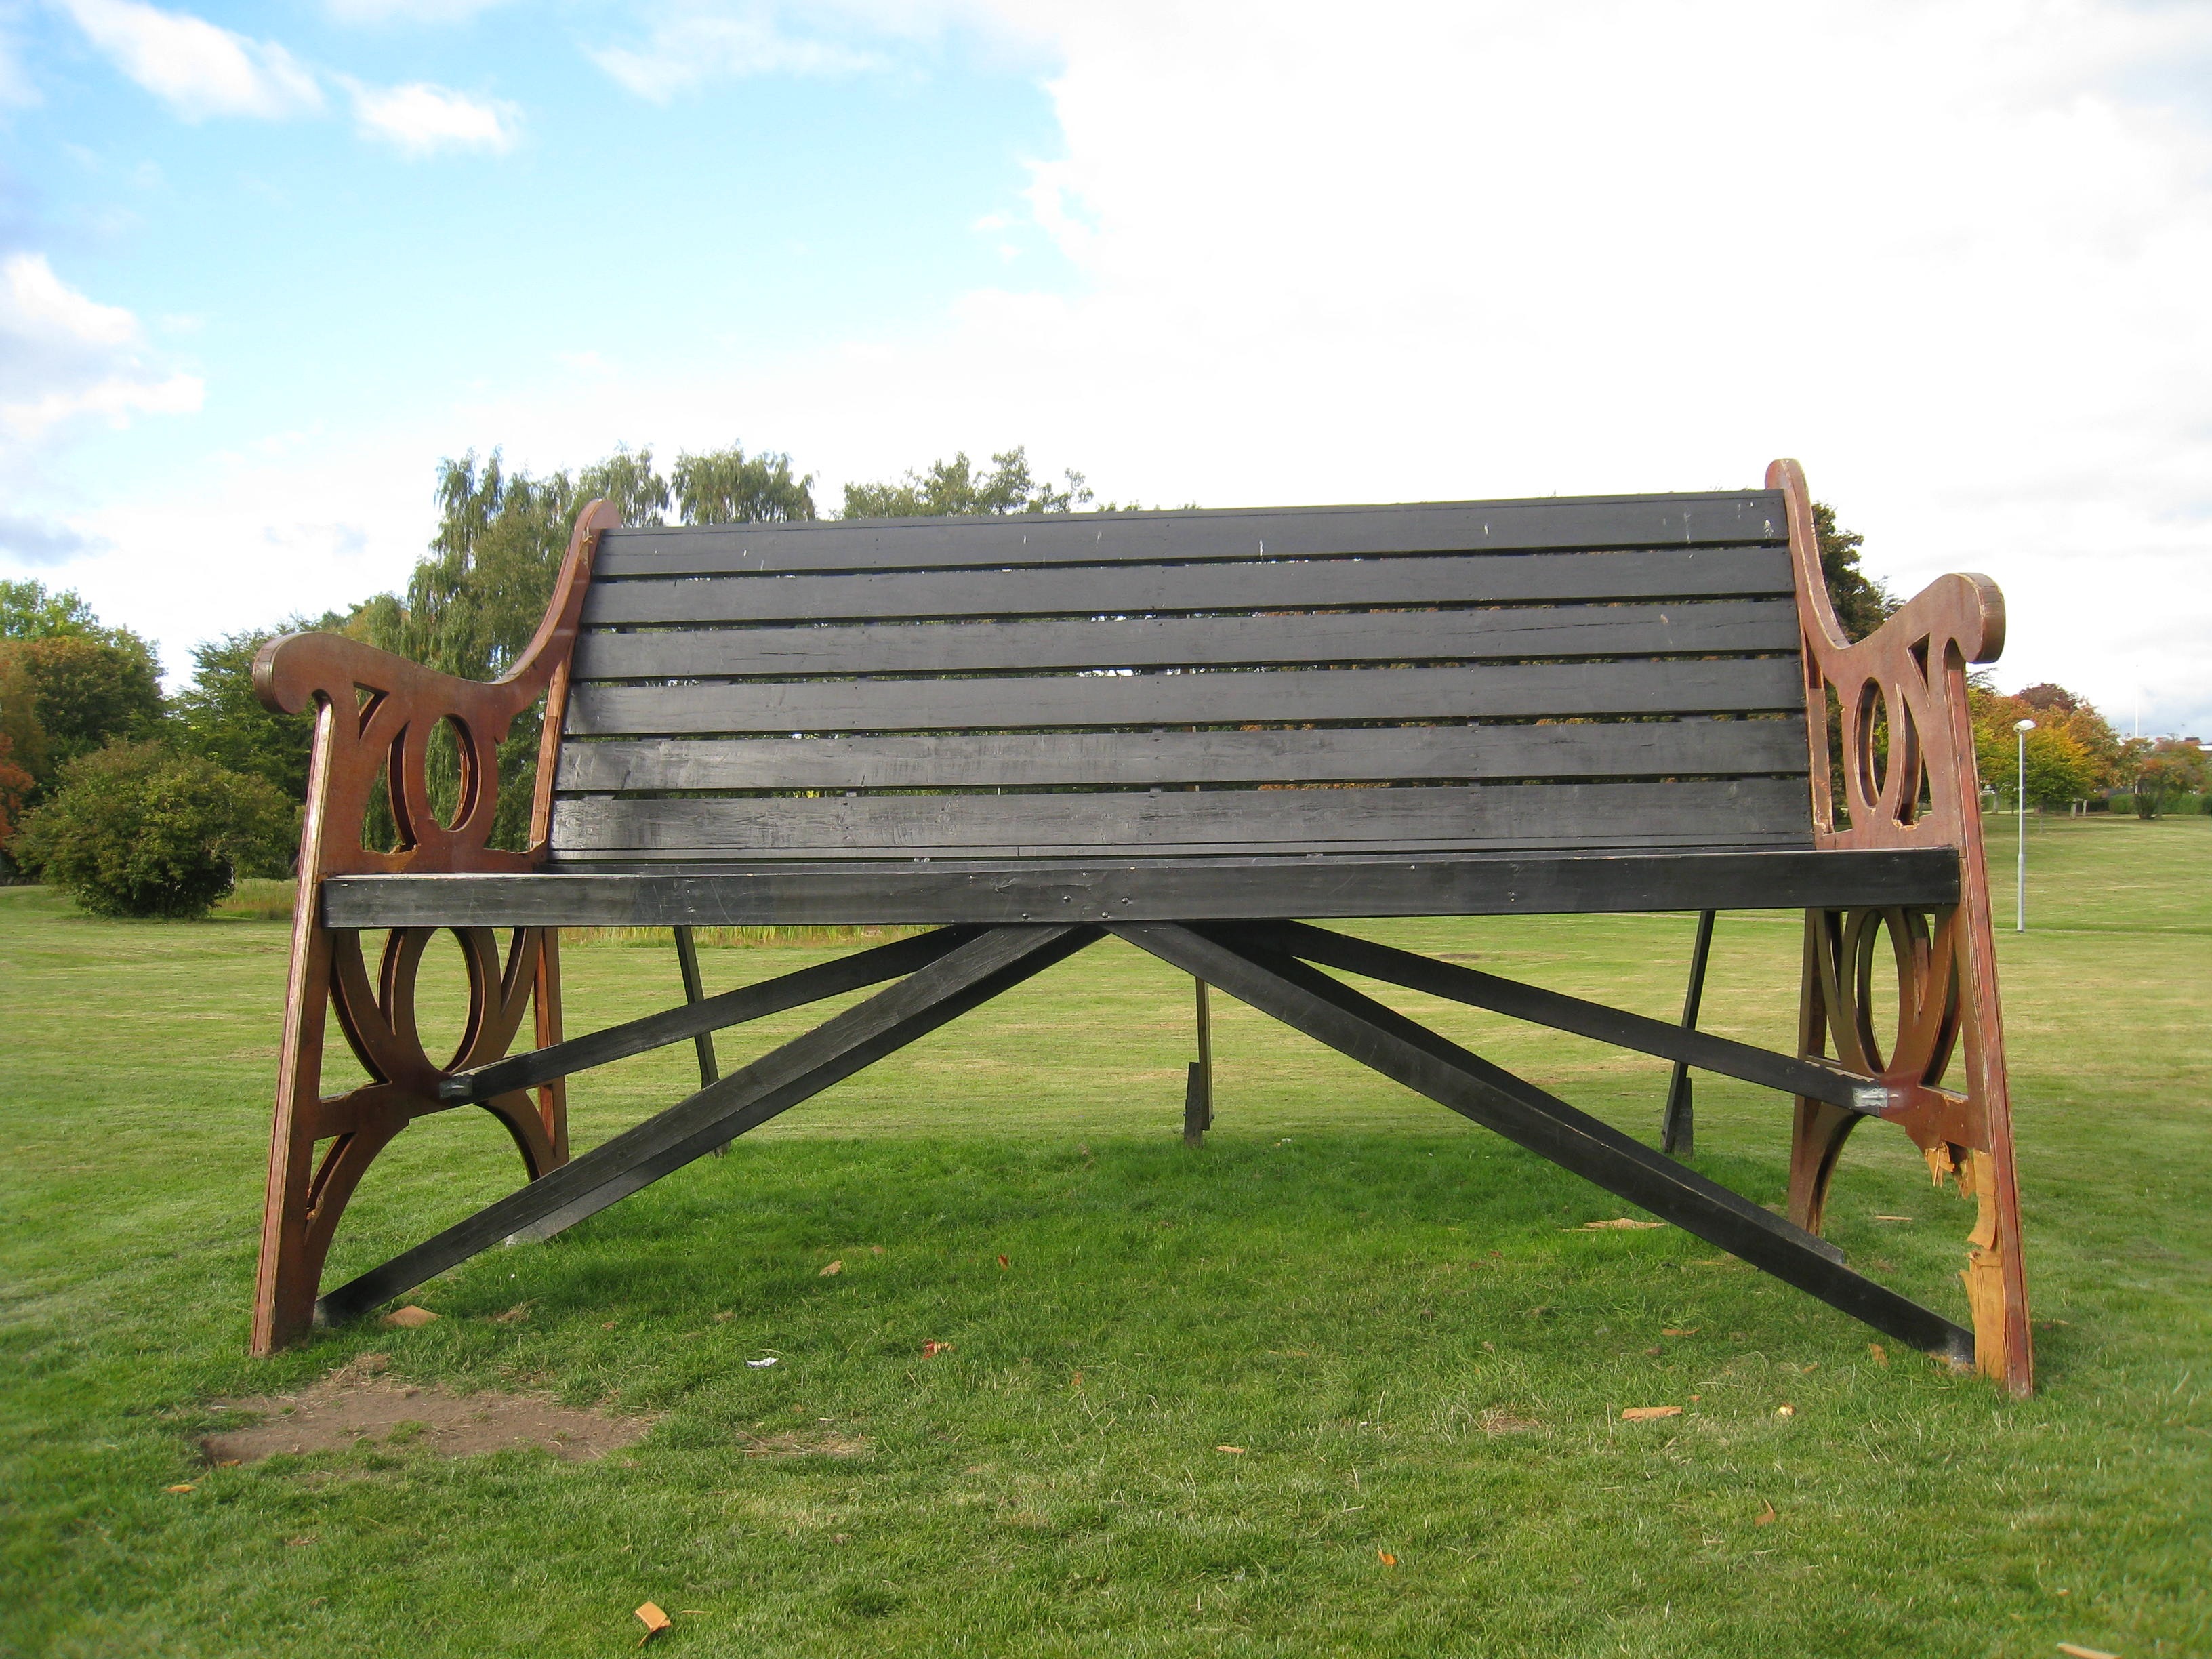
grass, wood, bench, autumn, park, furniture, colors, pavilion, sky blue, outdoor furniture, outdoor structure, sunlounger, outdoor bench, giant sofa